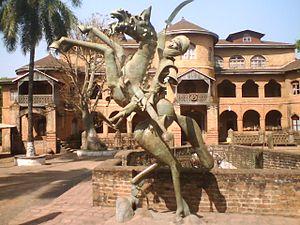
Monument du guerrier This is a photo of a monument in Cameroon identified by the ID OU11
Les Bamouns sont un peuple d'Afrique centrale établi à l'ouest du Cameroun, dans la région du Grassland où vivent également les Bamiléké et les Tikar, proches d'eux par leurs ancêtres communs, leurs structures sociales voisines et leurs langues. Ils vivent de l'artisanat, du commerce et de l'agriculture.